David Gray (British musician)

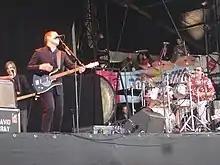
Gray and his band performing in 2006

After a three-year hiatus which saw him wind down his recording and touring schedule due to exhaustion, Gray returned with his seventh album, "Life in Slow Motion", in September 2005. Like its predecessor, it topped the UK Albums Chart in its first week of release. After the much-criticised "A New Day at Midnight", "Life in Slow Motion" was hailed as a return to form by many critics. Lead single "The One I Love" was a Top 10 hit in the UK in October 2005 and spent three months in the UK chart.